Smith Mead Weed

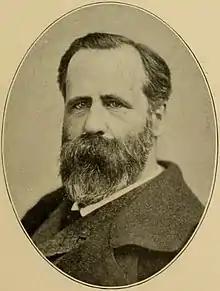
Weed in 1899's "Notable New Yorkers of 1896-1899"

Smith Mead Weed (July 26, 1833 – June 7, 1920) was a Democratic lawyer and businessman from Plattsburgh, New York, who served as a member of the New York State Assembly from 1865 to 1867, in 1871, and again in 1873 and 1874.